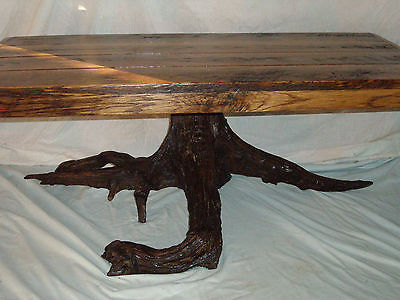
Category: table